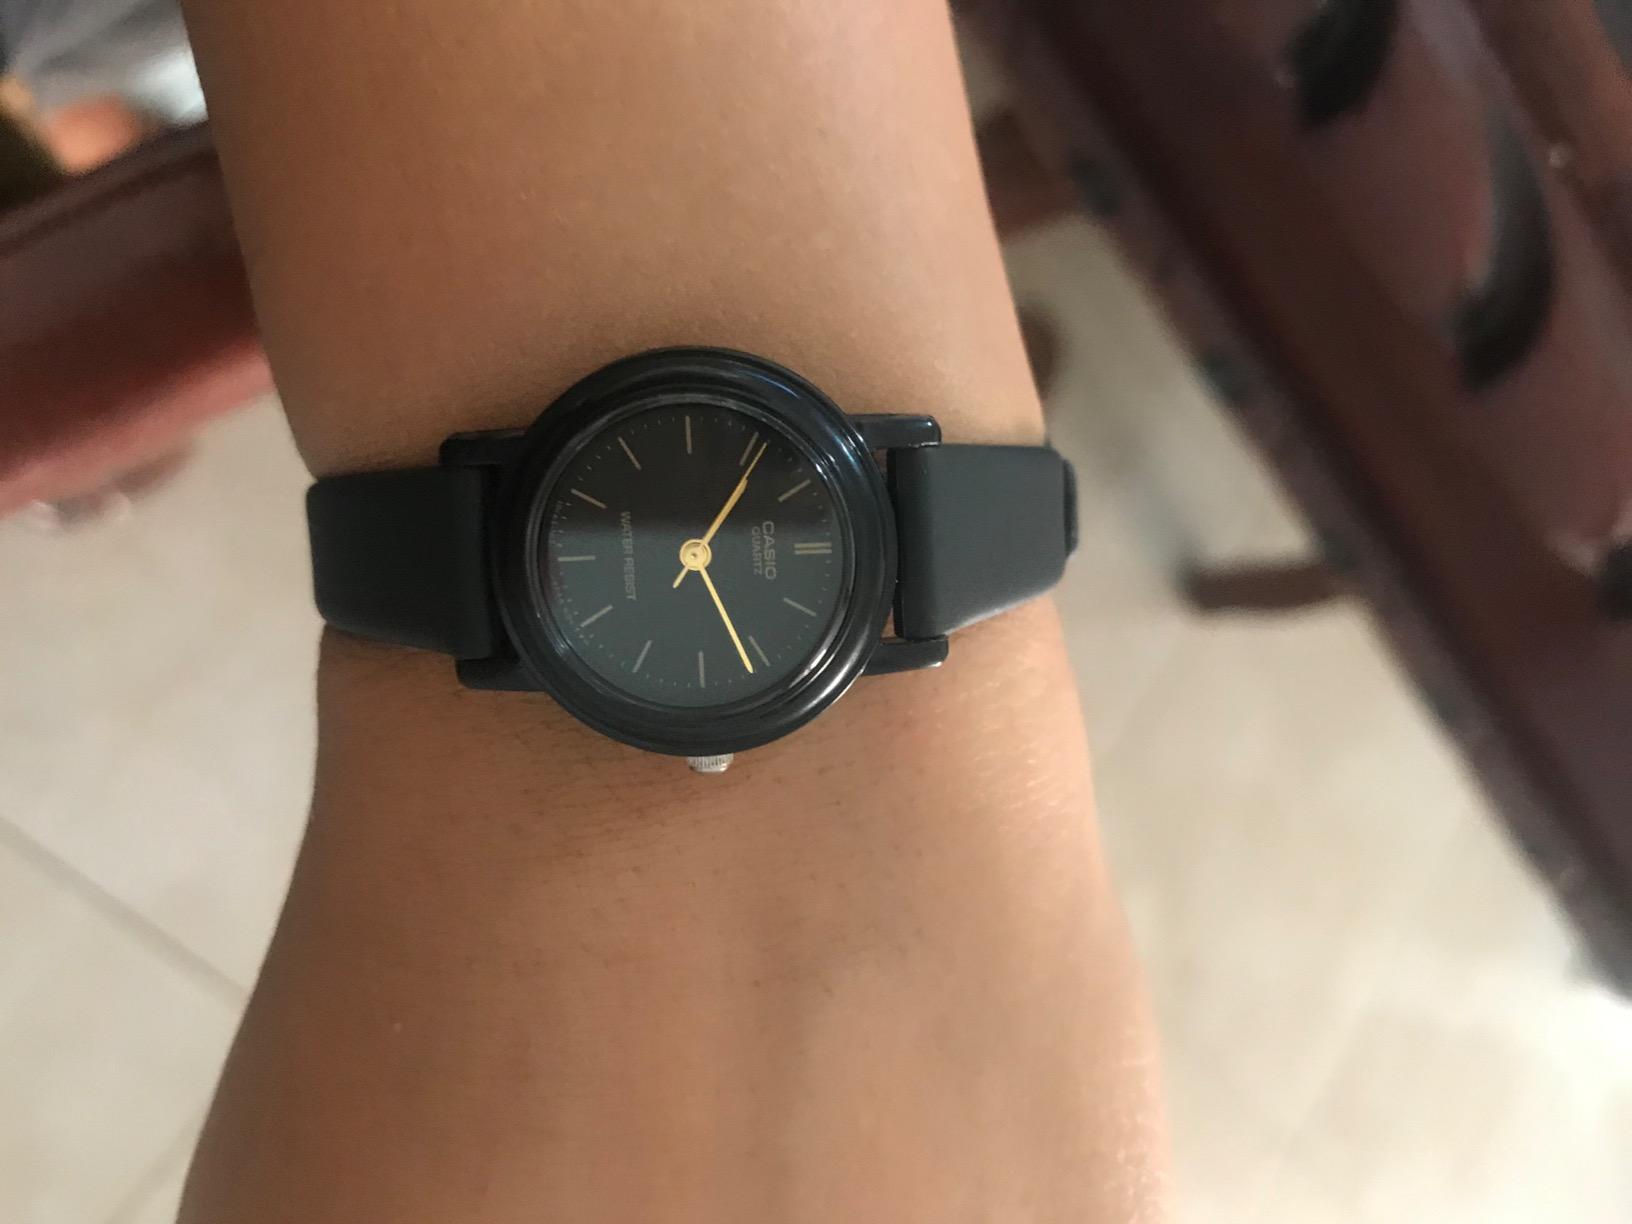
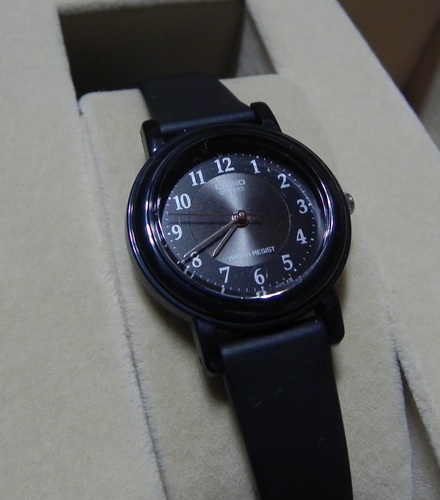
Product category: accessories_watch
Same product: no